Victor Lekhal

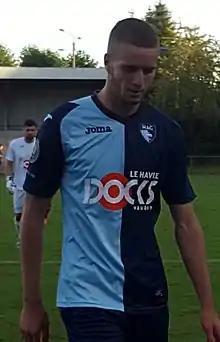
Lekhal in 2016

Victor Pierrot Jean Mehdy Lekhal (born 27 February 1994) is a professional footballer who plays as a midfielder and currently play for Qatar Stars League club Umm Salal. Born in France, he earned one cap for the Algeria national team.